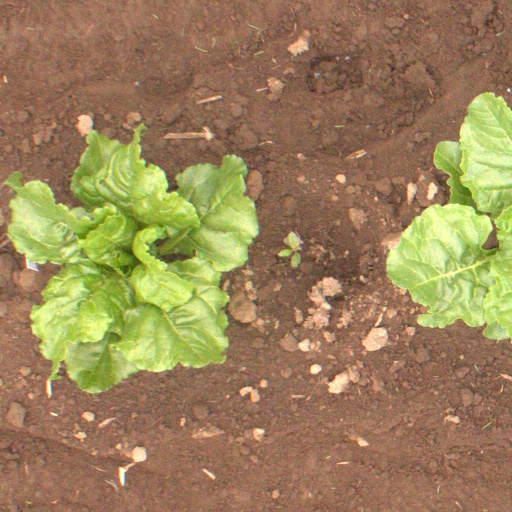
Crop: sugar beet